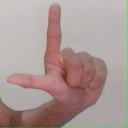
अक्षर: ल